Arkansas Militia in the Civil War

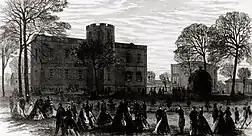
Little Rock Arsenal, early 1800s

Anti-union forces began calling for the seizure of the Federal Arsenal in Little Rock. When rumors were circulated that the Federal Government intended to reinforce the troops at the Little Rock Arsenal, the leading citizens of Helena sent Governor Henry Massey Rector a telegram volunteering 500 men to assist in its seizure. Edmund Burgevin, adjutant general of the Arkansas State Militia, carried the message to the Governor. Burgevin complained of the impropriety of a direct offer of volunteers to the governor of a State which had not seceded, and might not secede. Governor Rector's response was: